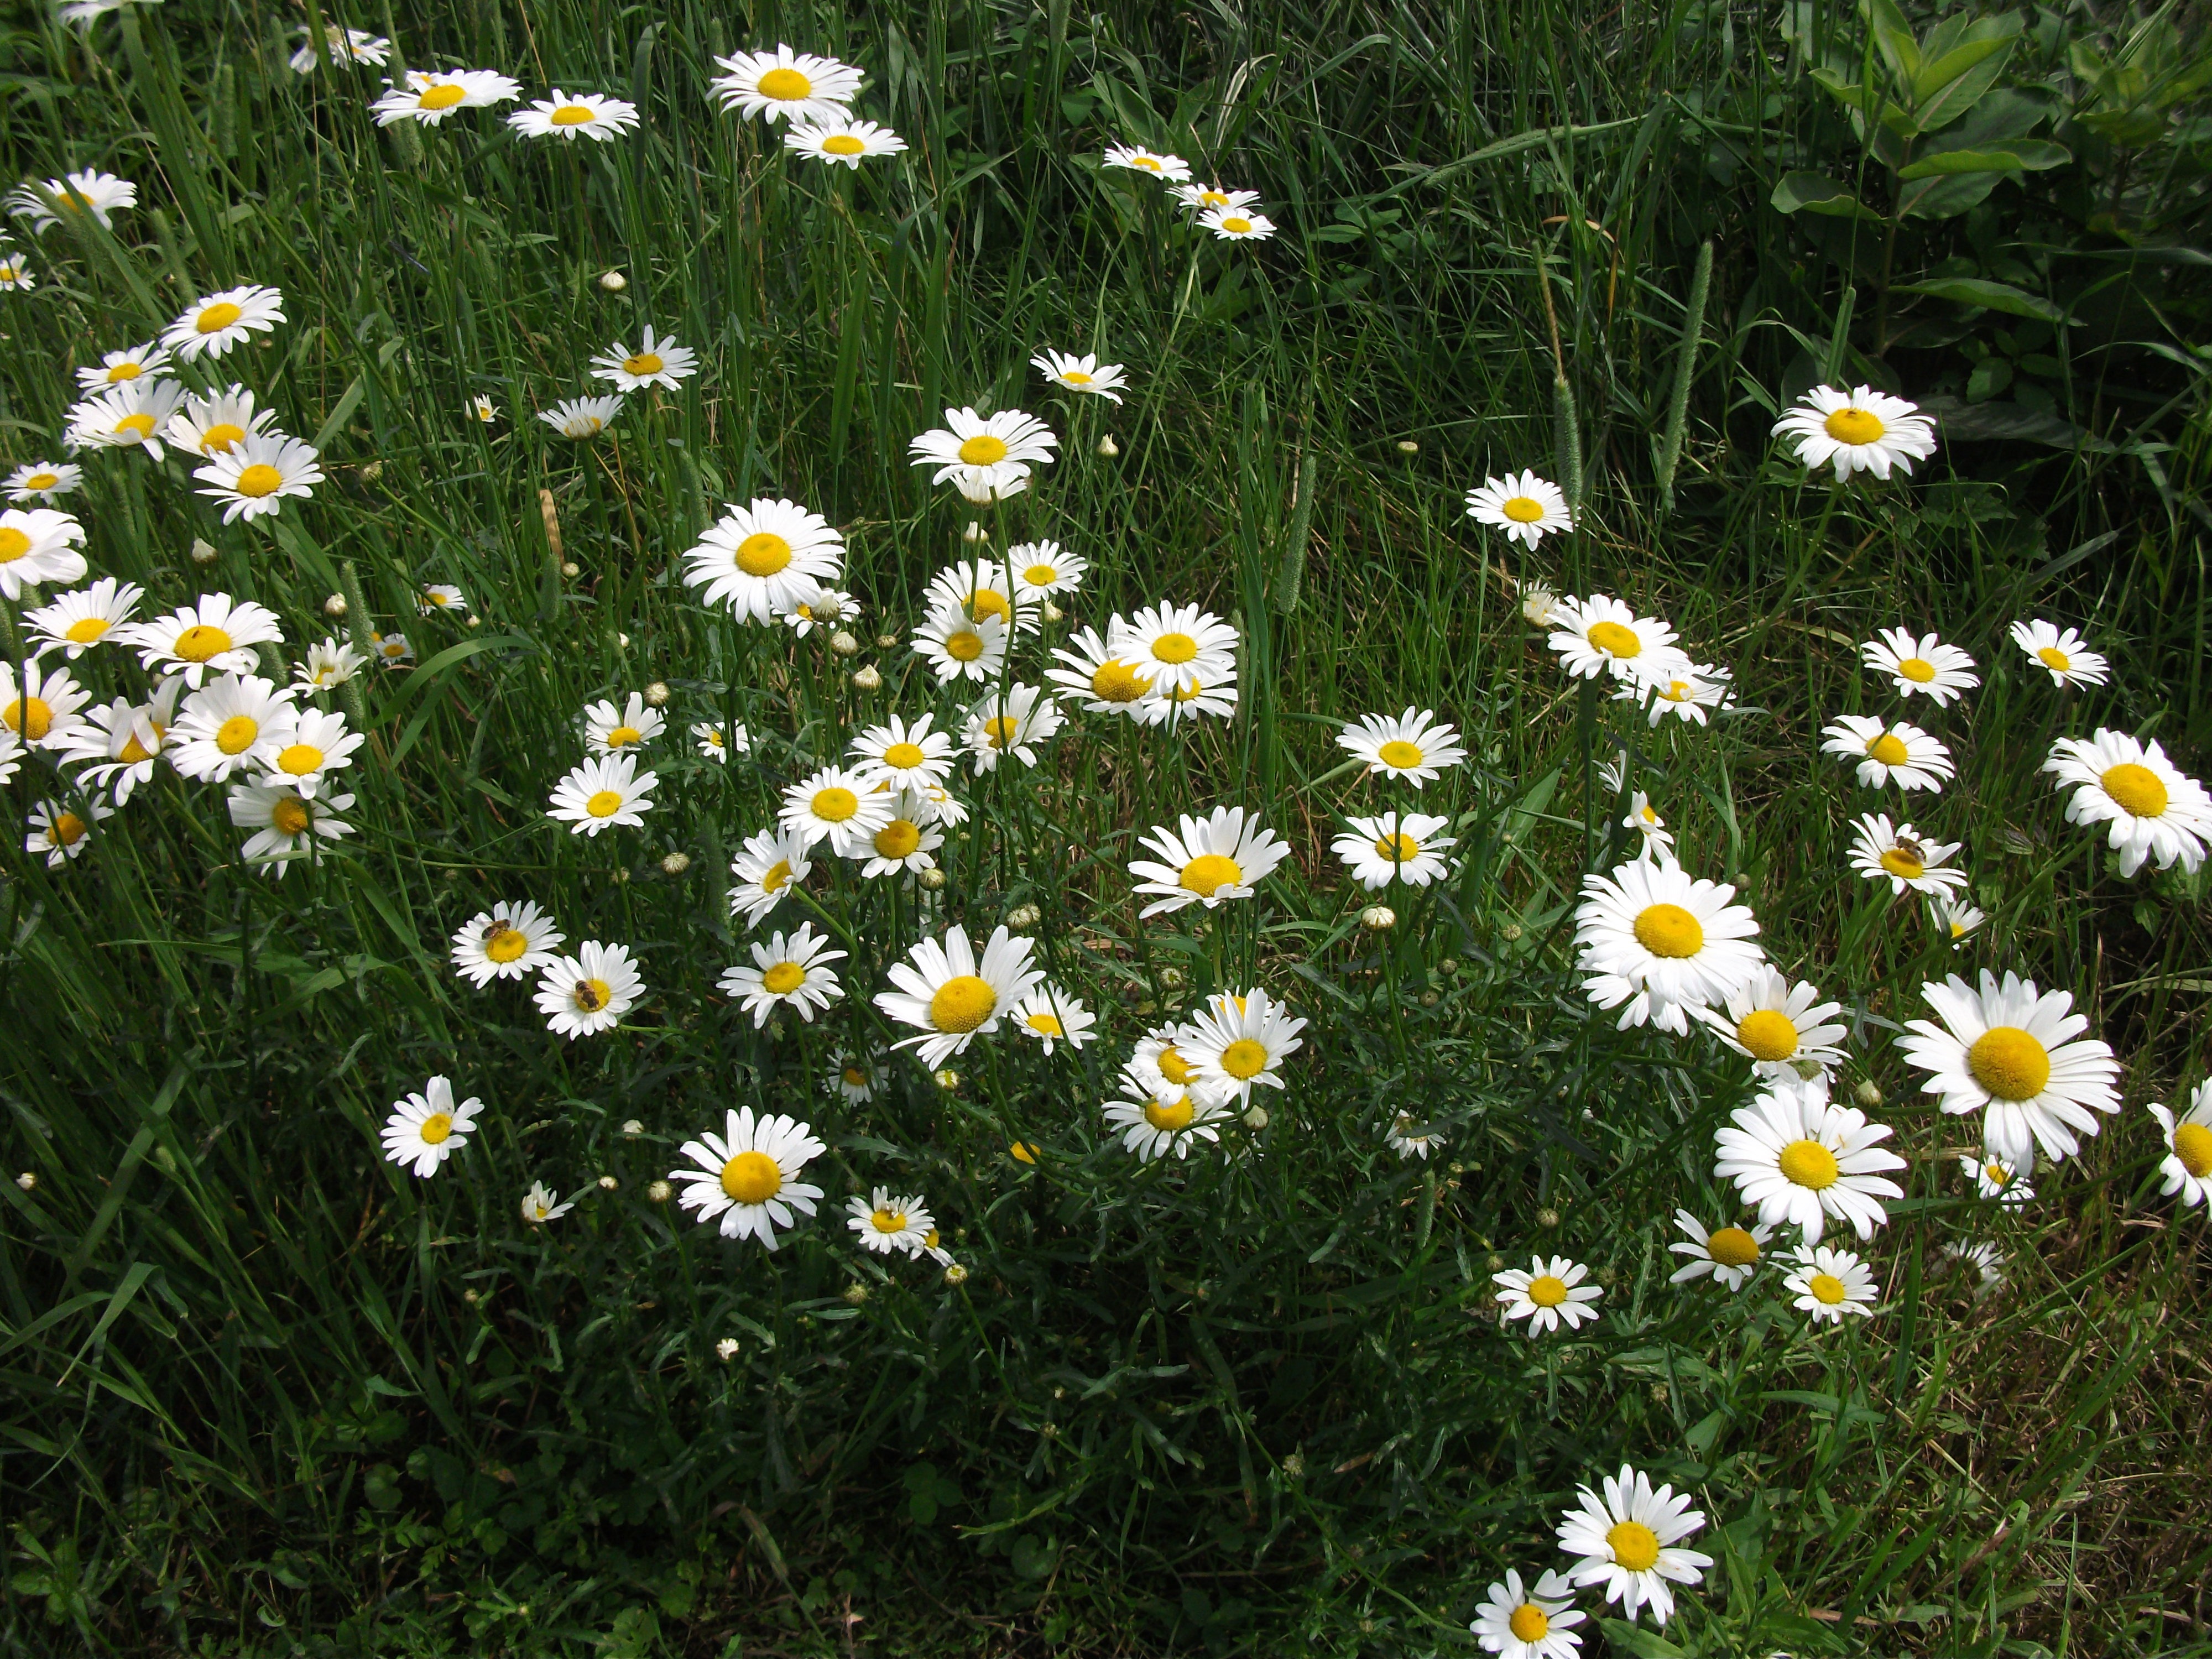
nature, grass, plant, field, lawn, meadow, prairie, flower, daisy, herb, botany, garden, flora, wildflower, flowers, marguerite, flowering plant, daisy family, oxeye daisy, annual plant, land plant, chamaemelum nobile, marguerite daisy, tanacetum parthenium, garden cosmos